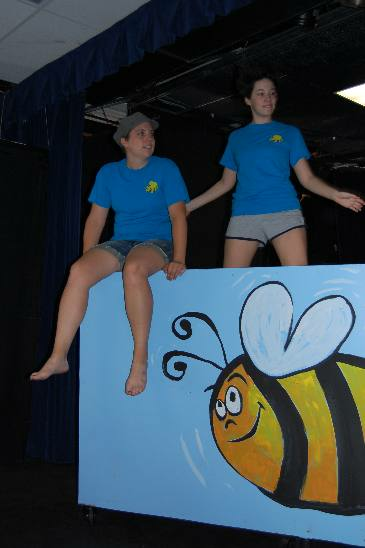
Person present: No